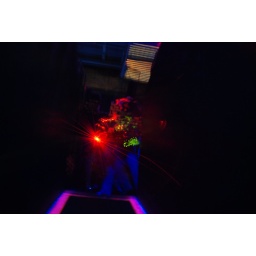
Time exposure shot of two friends shooting it out under black light in a boys vs. girls game of LaserTag